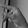
ASL letter: P